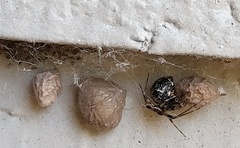
Species: Parasteatoda_tepidariorum